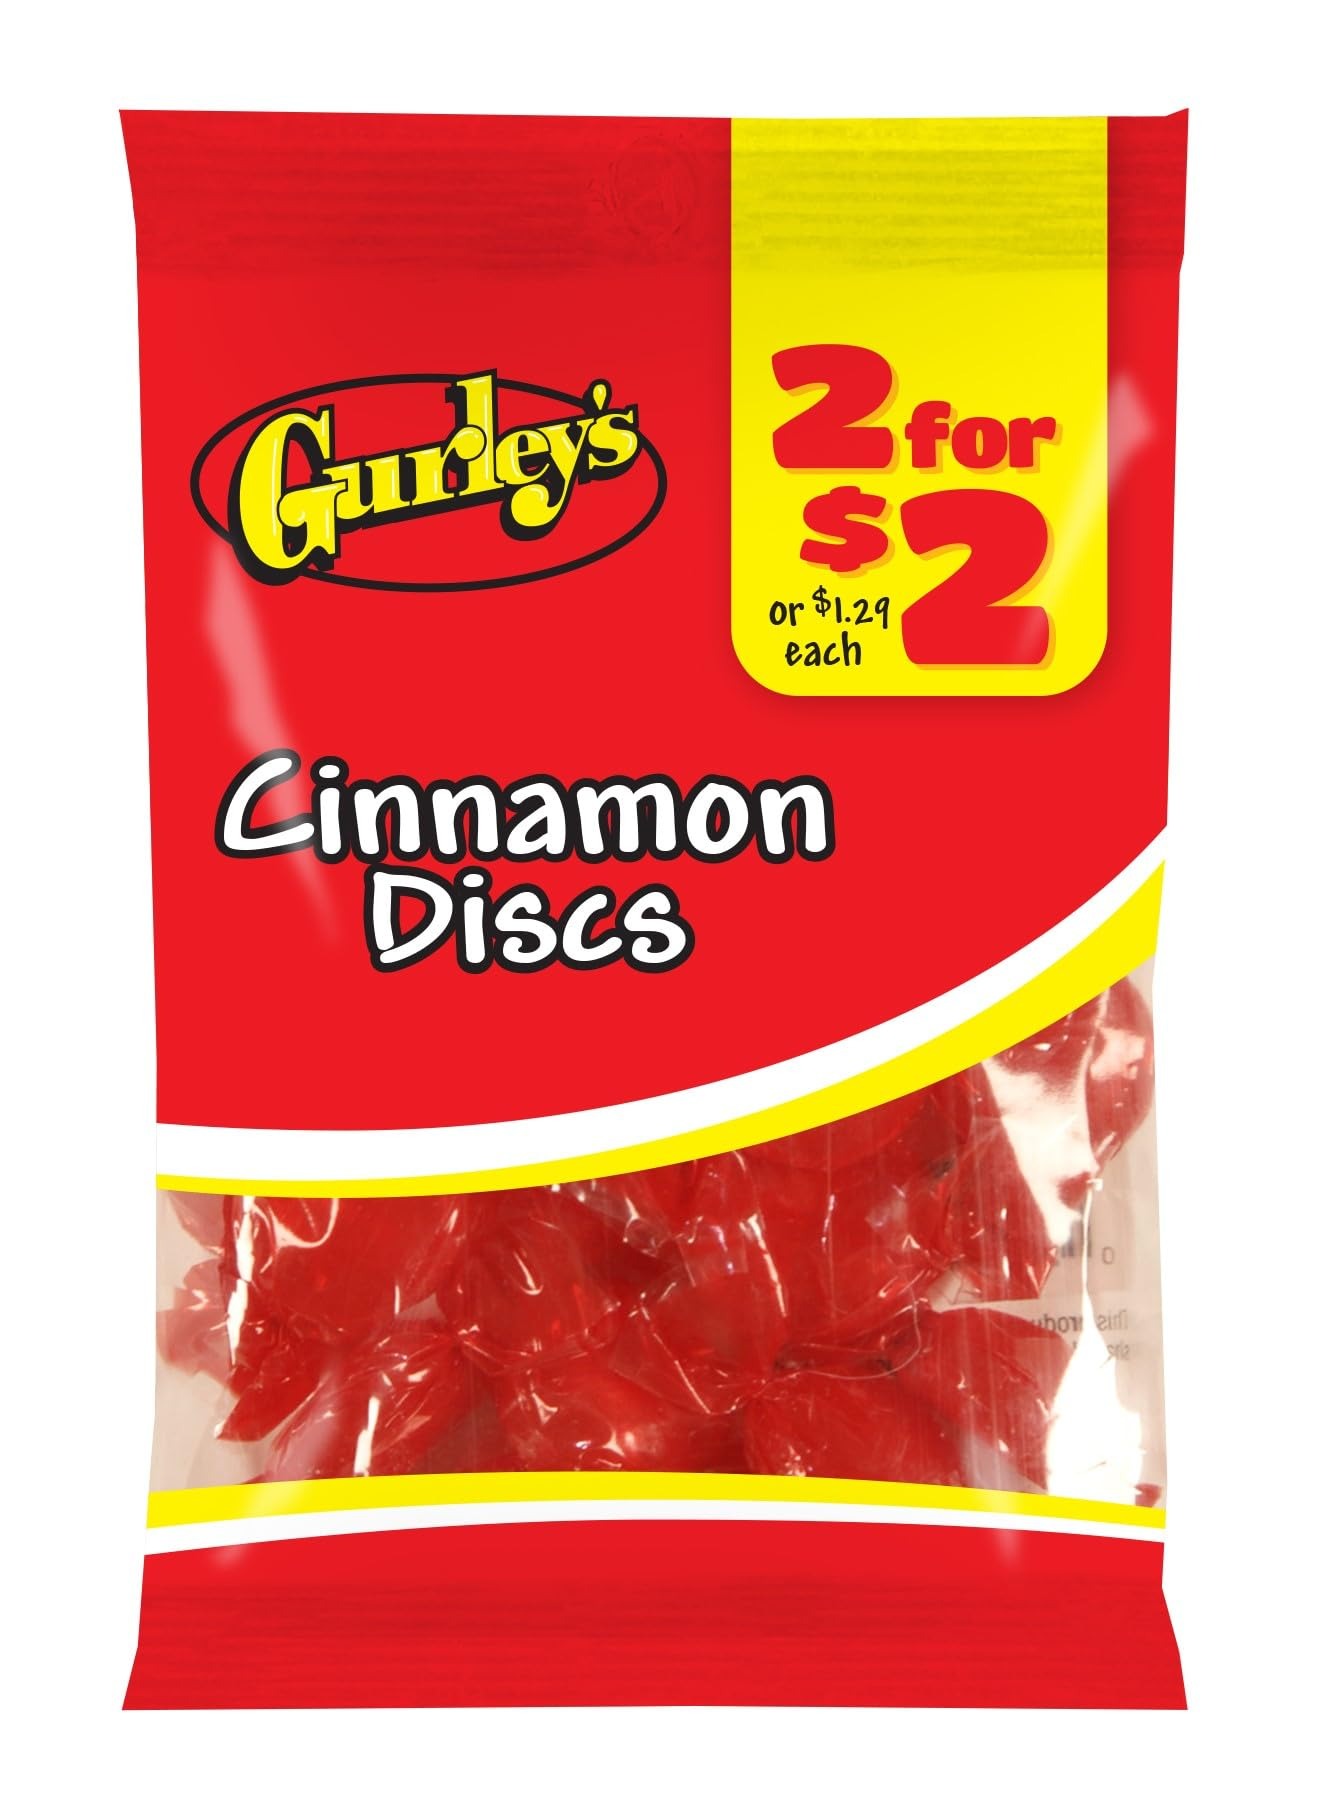
Item Name: Gurley's Cinnamon Discs, Spicy Hard Candy, Sweet Heat Pinata Candy (Pack of 12)
Bullet Point 1: Spicy cinnamon hard candy, perfect for candy bowls, party favors, or concession stand supplies
Bullet Point 2: Individually wrapped bulk candy for kid snacks, office snacks, and pinata candy
Bullet Point 3: Pocket-sized treats in a (Pack of 12) for spice on the go
Bullet Point 4: Great addition to concession stand supplies, party candy mix, and candy bags
Bullet Point 5: Crafted for those who dare to challenge their taste sensations. Great for bulk hard candy individually wrapped, student gifts, or candy pantry packs
Product Description: Gurley's Cinnamon Discs offer a tantalizing blend of sweet and spicy, making them the perfect pick-me-up for any time of day. Each hard candy delivers a long-lasting, warm cinnamon flavor that's sure to awaken your senses.
Value: 12.0
Unit: Count

Price: 21.04